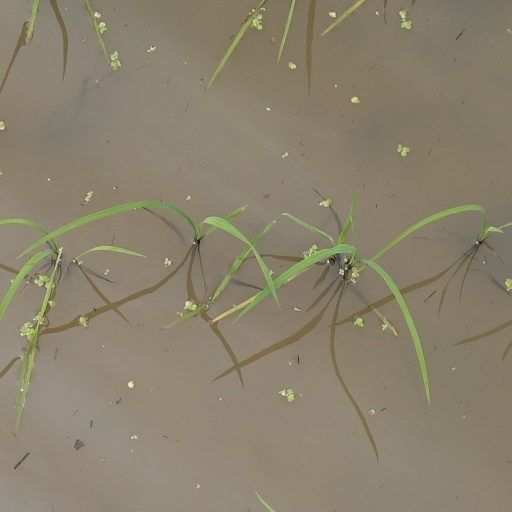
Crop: rice